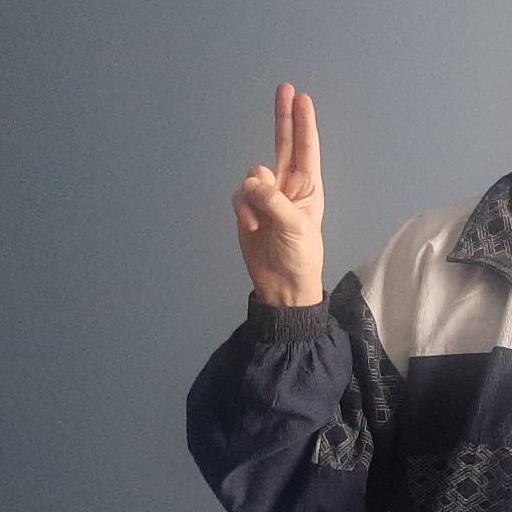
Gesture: two_up